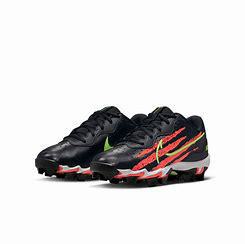
Brand: Nike
Model: Alpha Huarache 4 Keystone